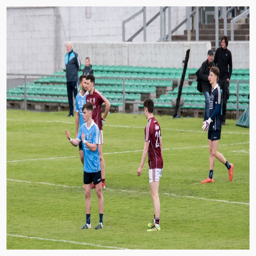
congratulations to the u players